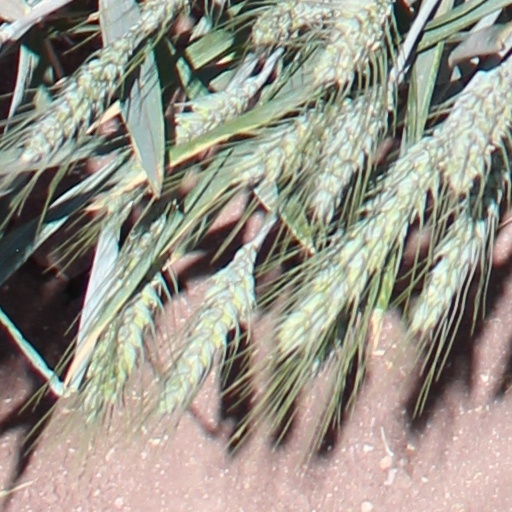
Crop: wheat